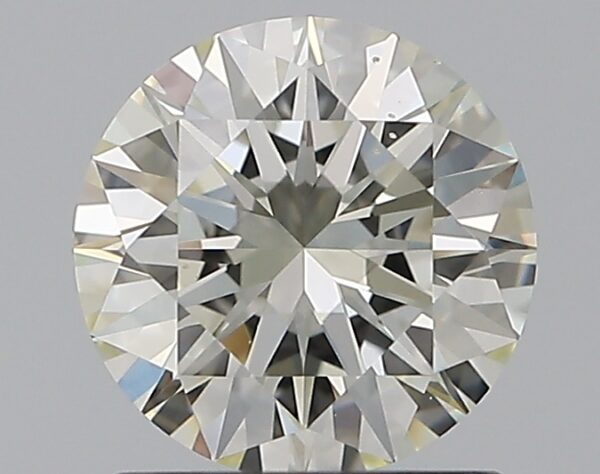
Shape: round
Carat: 1.01
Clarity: VS2
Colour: K
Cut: EX
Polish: EX
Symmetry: EX
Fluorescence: ST
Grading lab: GIA
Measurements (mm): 6.47 x 6.49 x 3.96